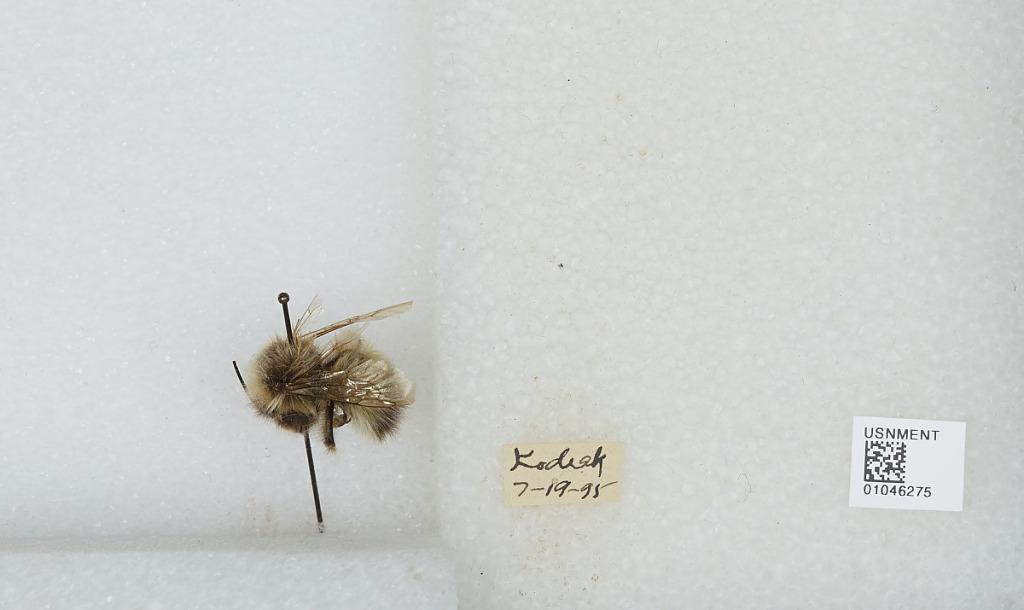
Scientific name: Bombus sp.
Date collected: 1895-7-19
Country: United States
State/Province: Alaska
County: Kodiak Island
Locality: Kodiak
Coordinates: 57.7931, -152.394